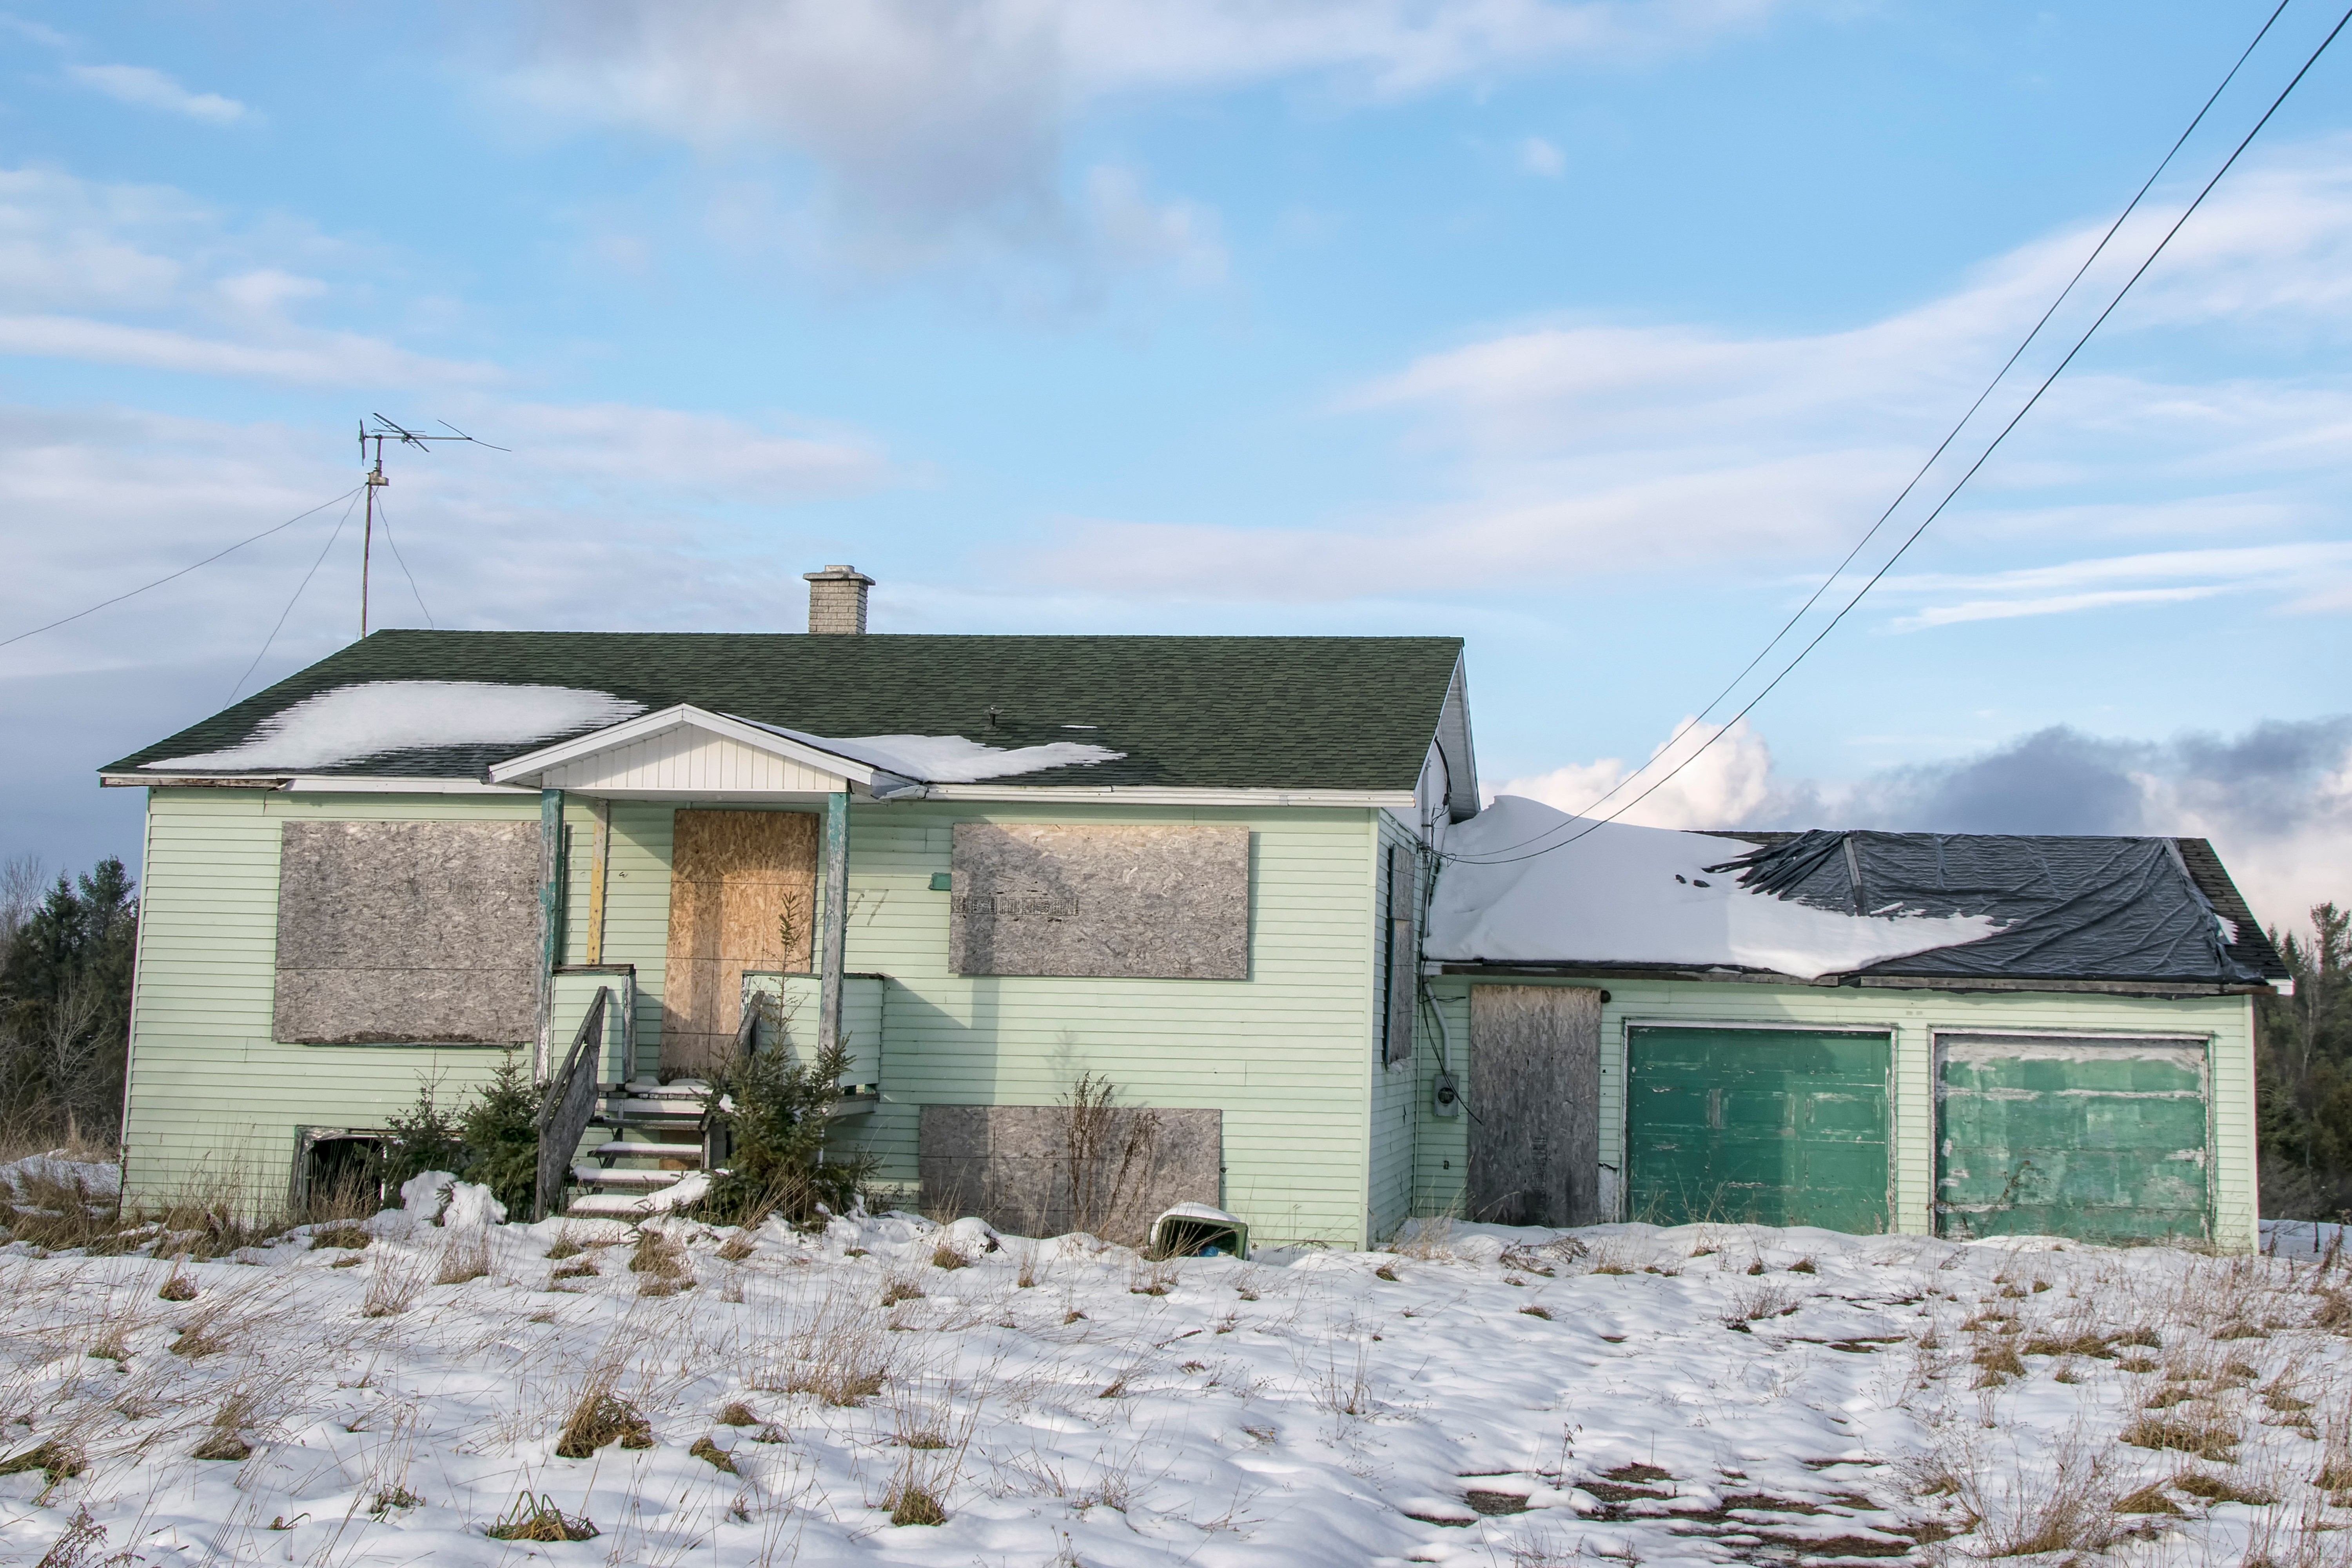
nature, snow, winter, farm, house, wind, home, hut, village, shack, suburb, cottage, property, canada, quebec, sherbrooke, neighbourhood, rural area, residential area